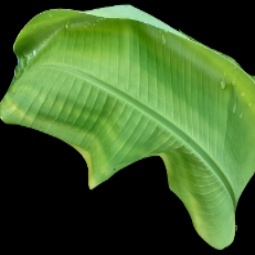
Label: Zinc